Tallgrass Prairie Preserve

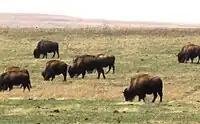
In March bison graze the new green grass in areas of the preserve that were burned the previous fall.

The preserve is bisected by the well-timbered Salt Creek and its tributaries. The eastern portion of the preserve is in the Cross Timbers, a north-south running belt of tangled oak forests that were a major impediment to early travelers heading west. About 10 percent of the preserve is forested and the remainder is tallgrass prairie; the grasses of several species here can grow tall.